Progress

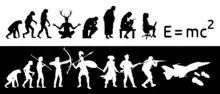

Our World in Data is a scientific online publication, based at the University of Oxford, that studies how to make progress against large global problems such as poverty, disease, hunger, climate change, war, existential risks, and inequality.